Roland Stelter

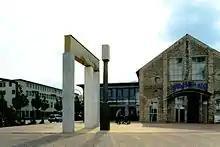
"Fragment des Regens" (1999)

Tom Bullman in the Neue Osnabrücker Zeitung on the public sculpture 'Fragment des Regens' ('Fragment of Rain' [transl.])., May 8, 1999: